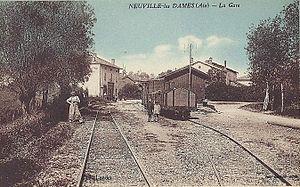
Gare de Neuville-les-Dames pour les tramways de l'Ain.
Neuville-les-Dames est une commune française, située dans le département de l'Ain en région Auvergne-Rhône-Alpes.